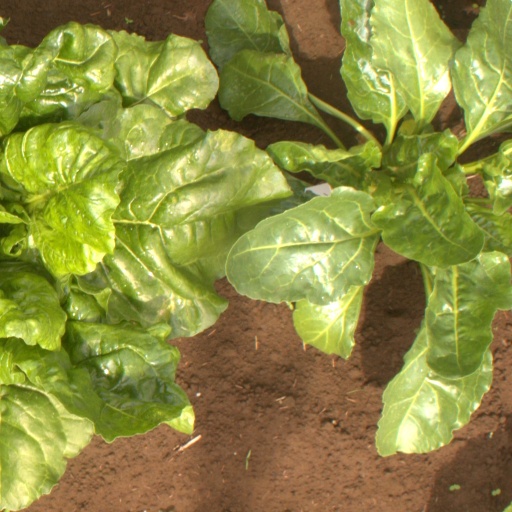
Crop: sugar beet